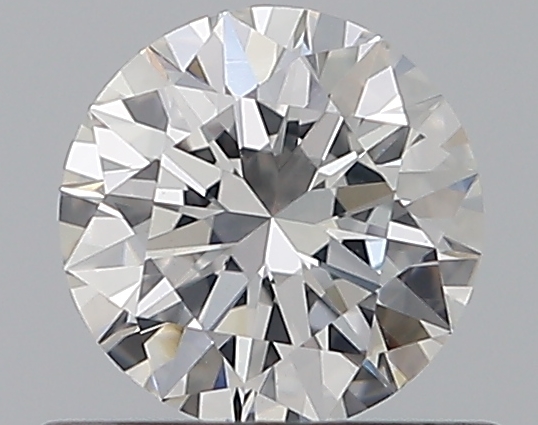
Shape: round
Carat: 0.5
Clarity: VS2
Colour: F
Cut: EX
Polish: EX
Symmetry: EX
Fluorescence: N
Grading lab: GIA
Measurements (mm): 5.1 x 5.13 x 3.13